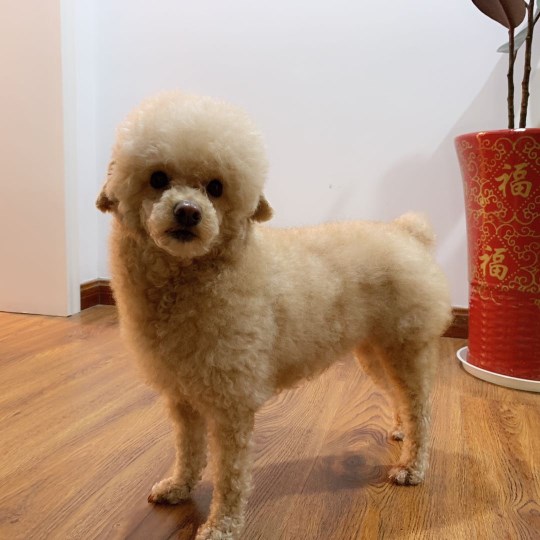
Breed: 7449-n000128-teddy